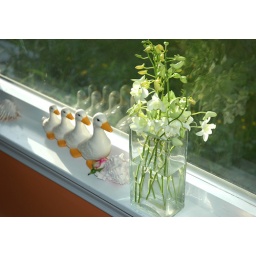
Ducks - walking - toward the orchids - blocked by rose and sea shell - reflected in window